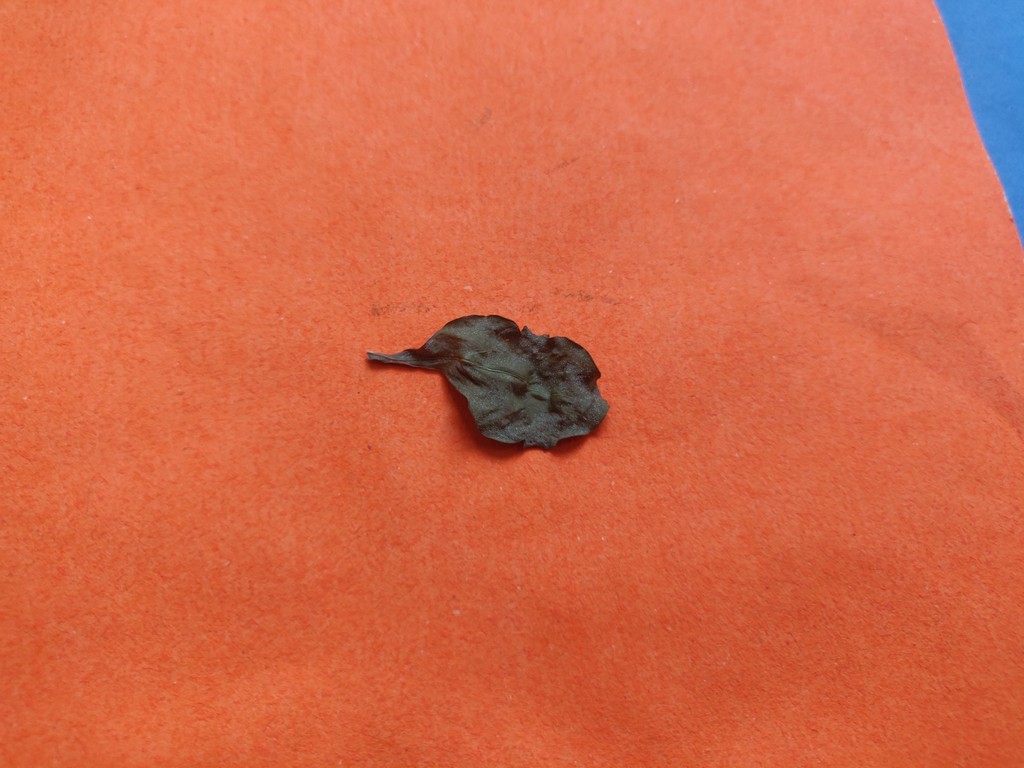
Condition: Dried
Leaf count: single
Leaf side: unknown